War against the Islamic State

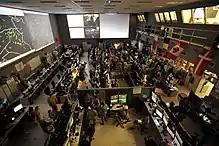
Combined Air and Space Operations Center (CAOC) at Al Udeid Air Base, Qatar, provides command and control of air power throughout Iraq and Syria.

As of 17 October, the Royal Australian Air Force had conducted 43 combat sorties over Iraq. Recent strikes had targeted equipment facilities, with "at least two" resulting in ISIL casualties after Australian aircraft had increased the number of missions flown to allow U.S. and coalition forces to assist Kurdish fighters around Kobanî, in northern Syria.